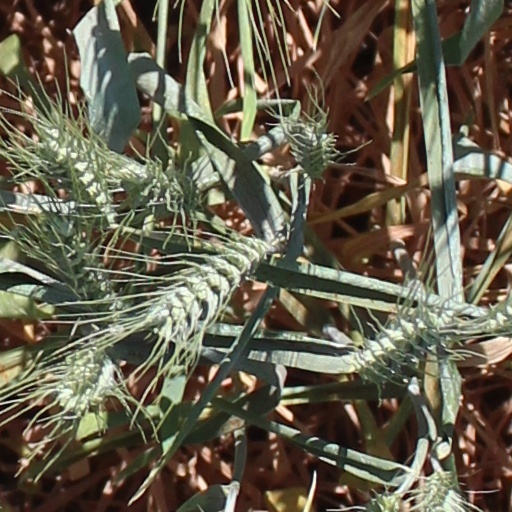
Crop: wheat